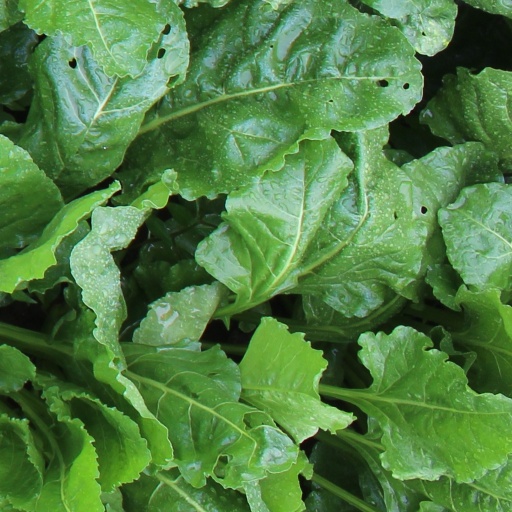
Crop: sugar beet